Jubaland

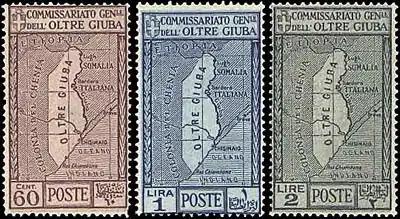
"Trans-Juba" postage stamps of 1926.

The Geledi Sultanate that controlled this entire region later joined the Italian Somaliland protectorate after the Geledi ruler called Osman Ahmed signed multiple treaties with the colonial Italians.